List of inventions and discoveries of the Indus Valley Civilisation

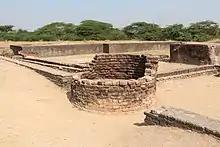
An ancient well, and the city drainage canals, in Lothal, Gujarat, India

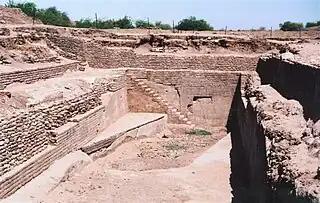
One of the water reservoirs, with steps, at Dholavira

"The kind of efficient system of Harappans of Dholavira, developed for conservation, harvesting and storage of water speaks eloquently about their advanced hydraulic engineering, given the state of technology in the third millennium BCE" says R.S.Bist, Joint Director General (Rtd.), Archaeological Survey of India. One of the unique features of Dholavira is the sophisticated water conservation system of channels and reservoirs, the earliest found anywhere in the world, built completely of stone. The city had massive reservoirs, three of which are exposed. They were used for storing fresh water brought by rains or to store water diverted from two nearby rivulets. This clearly came in response to the desert climate and conditions of Kutch, where several years may pass without rainfall. A seasonal stream which runs in a north–south direction near the site was dammed at several points to collect water.